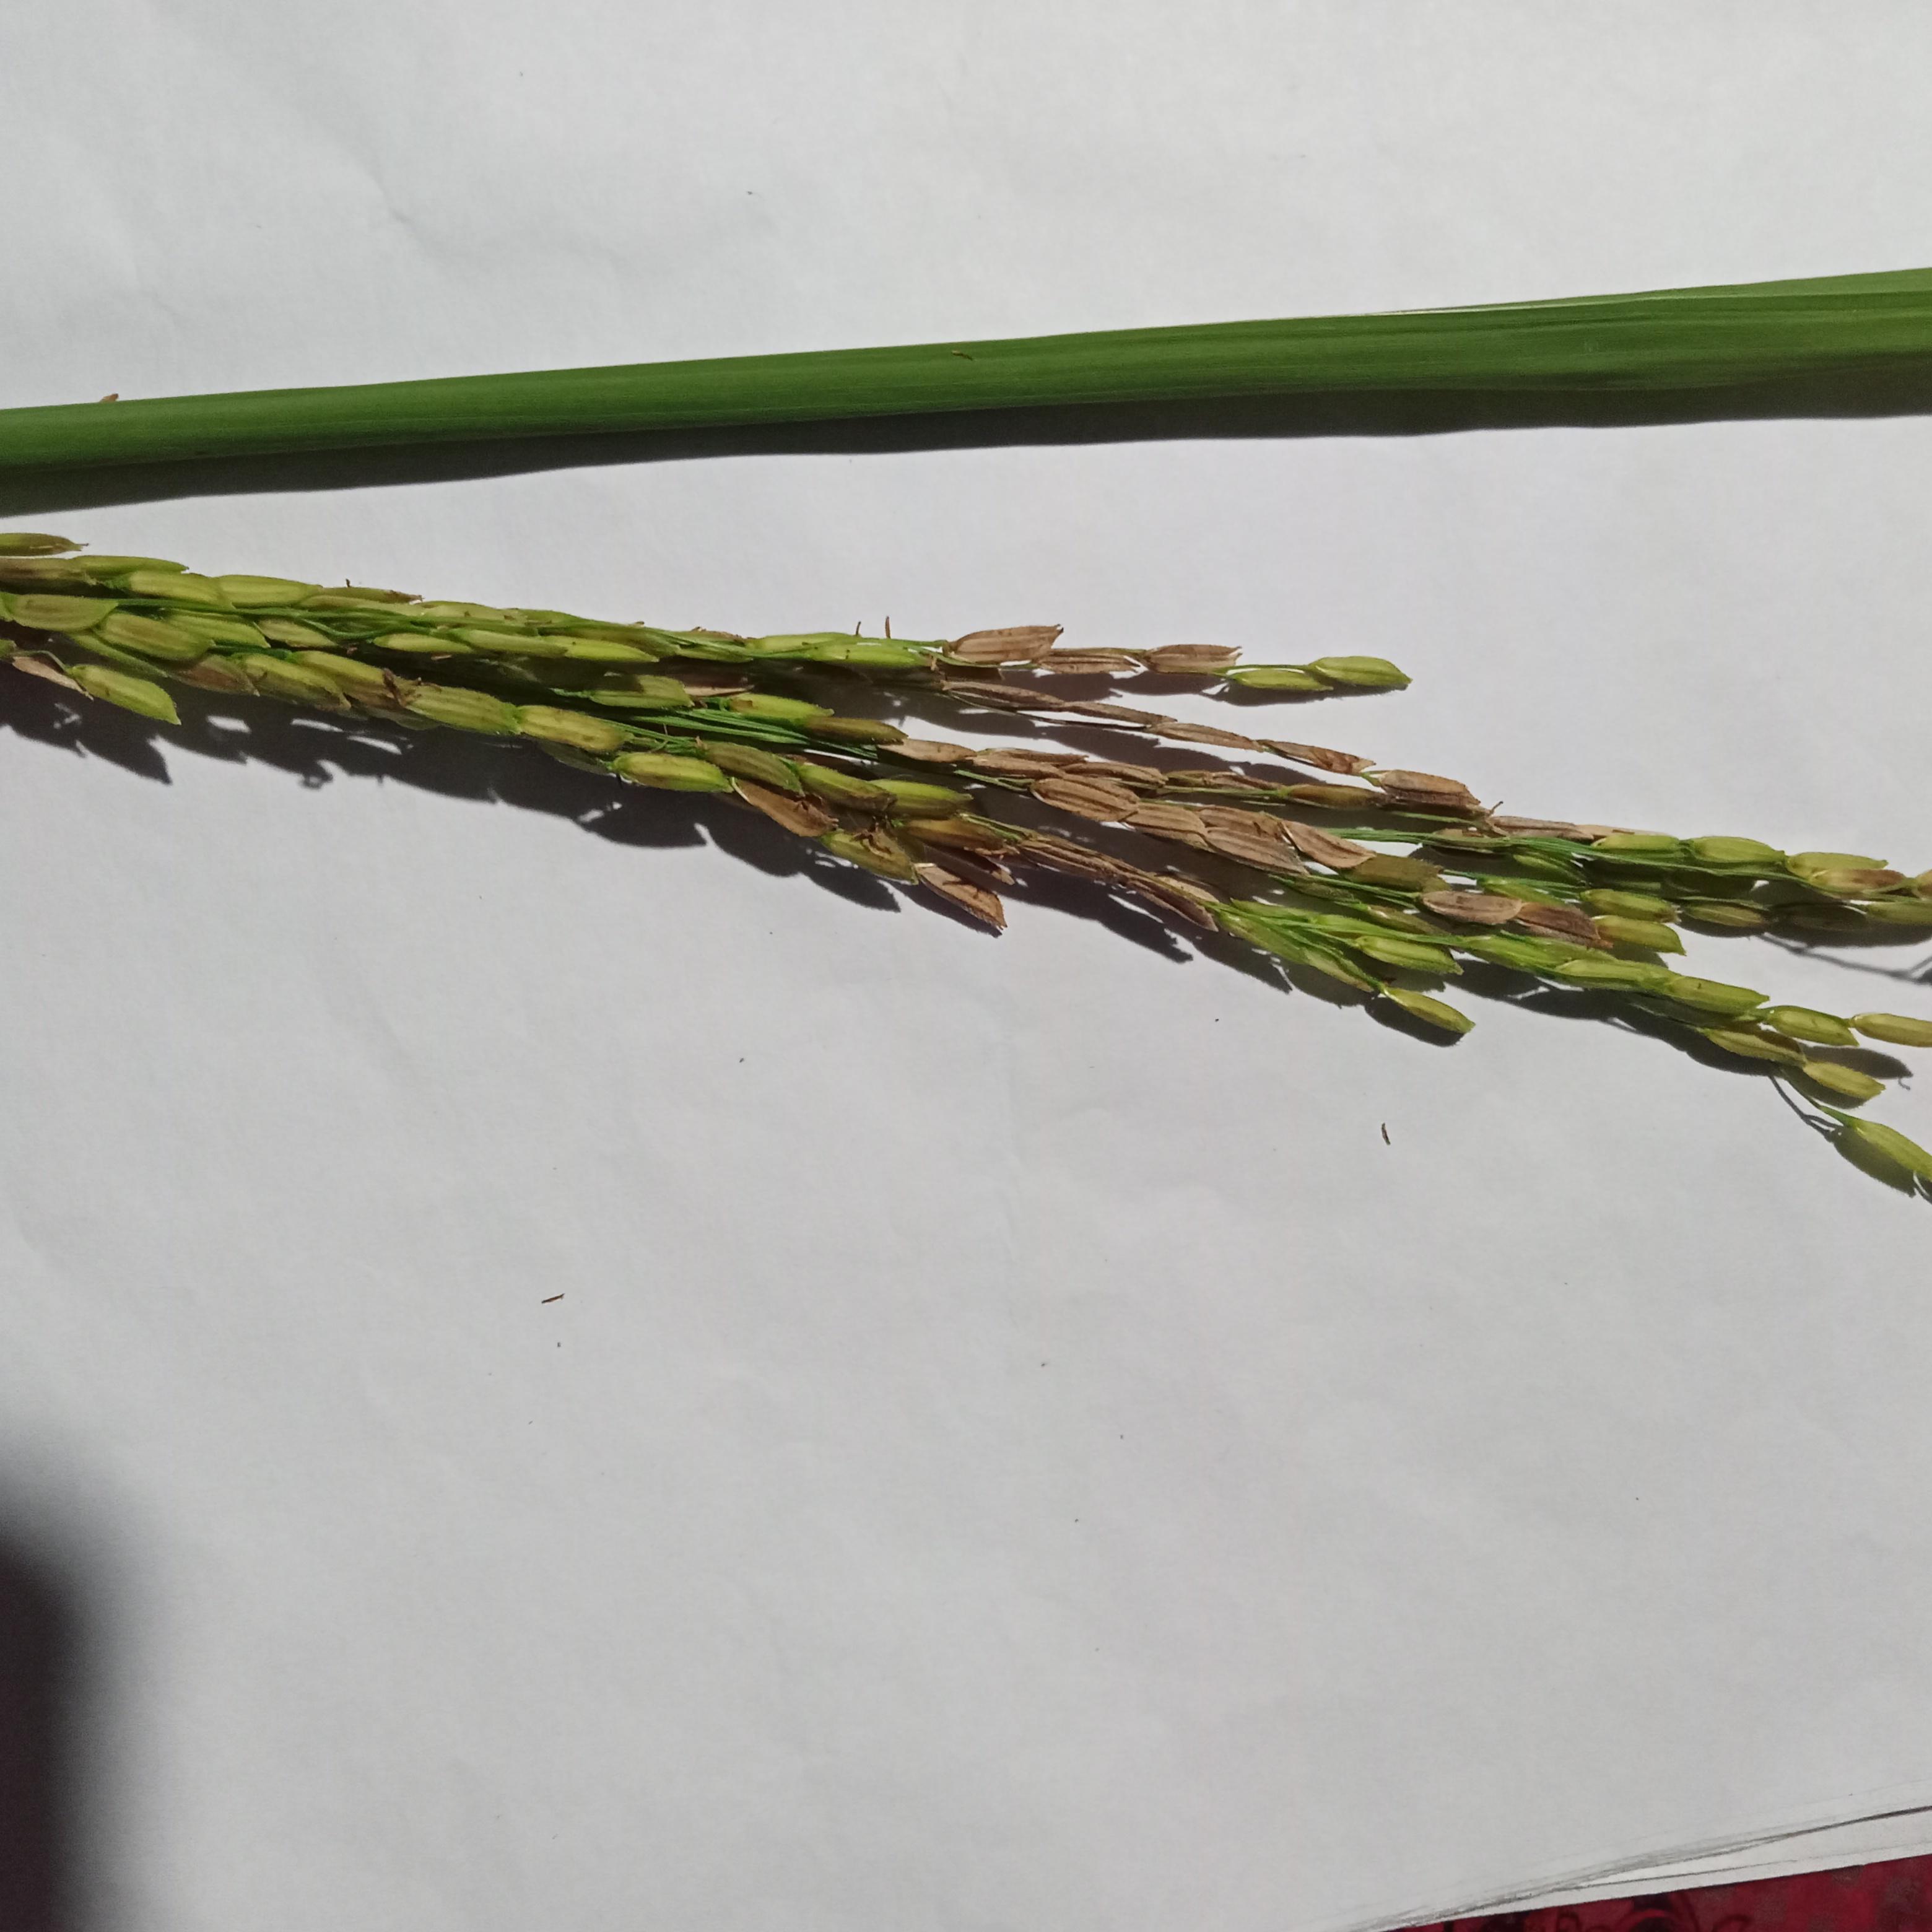
Label: Rice___Neck_Blast